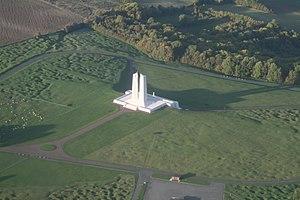
Photo aérienne du mémorial canadien de Vimy
Le Mémorial national du Canada à Vimy honore la mémoire des soldats canadiens morts en France pendant la Première Guerre mondiale. Le monument est situé sur la crête de Vimy où s'est déroulé la bataille éponyme durant laquelle de nombreux soldats canadiens ont perdu la vie. Sur les 66 000 soldats du corps expéditionnaire canadien, 11 285 ont été portés disparus dont les noms sont inscrits sur le mémorial lui-même. Le site est géré par Anciens Combattants Canada.